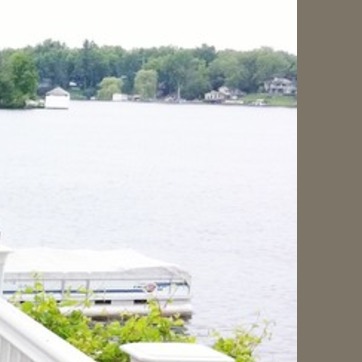
Material: water